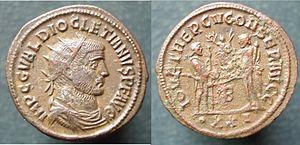
antoninien Dioclétien Concordia
Dioclétien, de son nom complet Caius Aurelius Valerius Diocletianus Augustus, est un empereur romain qui régna du 20 novembre 284 au 1ᵉʳ mai 305.